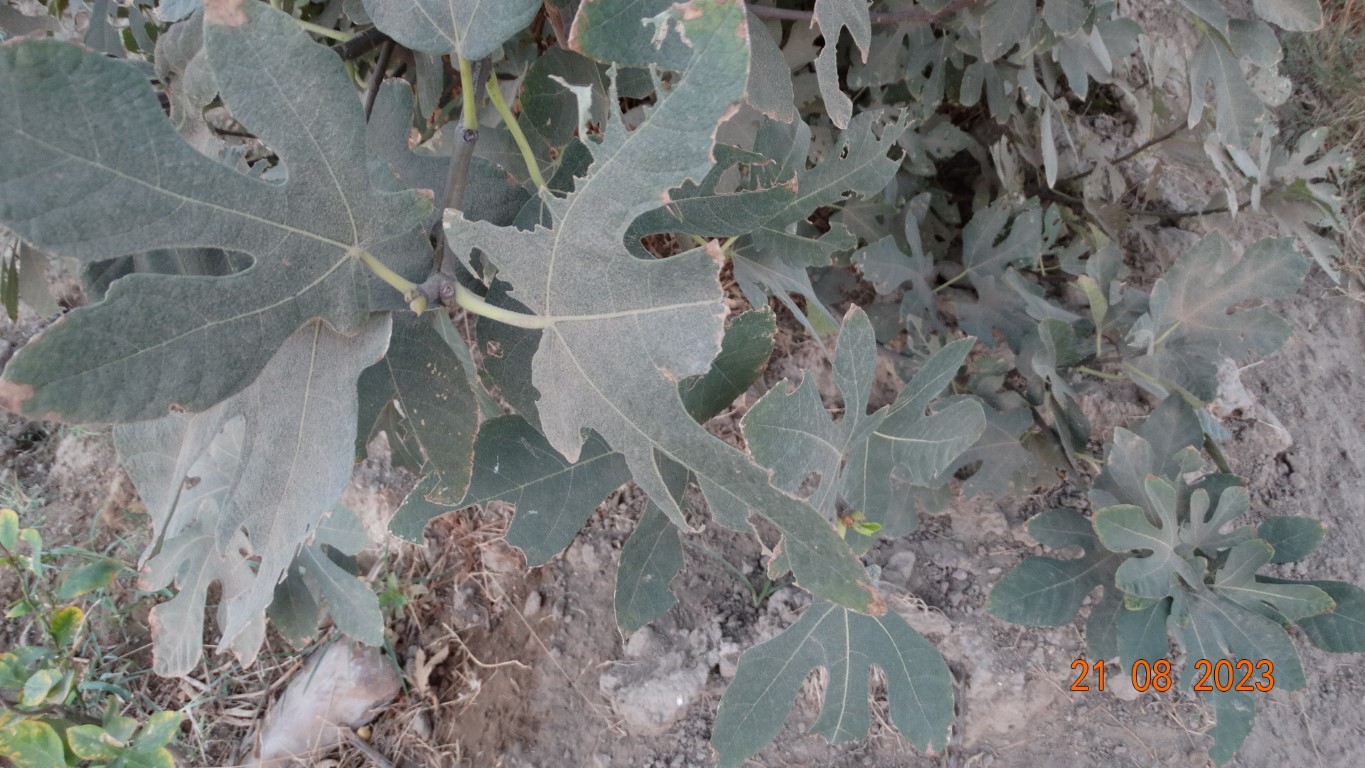
Label: infected